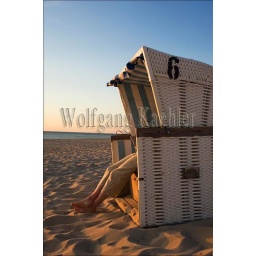
Germany, schleswig holstein, north sea, north frisian islands, sylt island, weststrand near list, beach with beach chair in evening light, legs